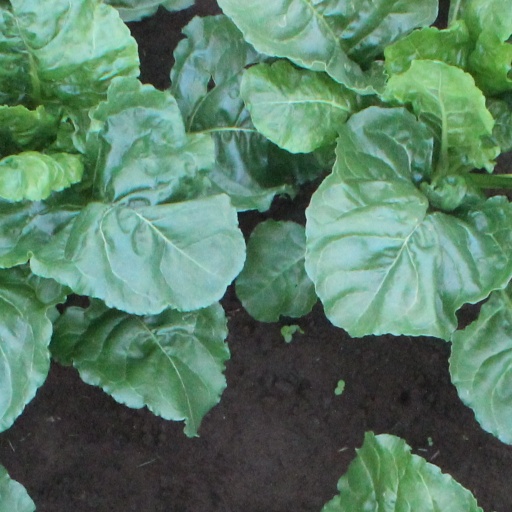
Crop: sugar beet